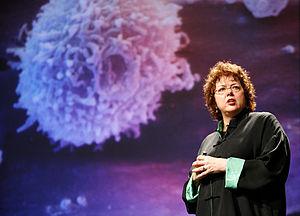
Laurie Garrett est une journaliste scientifique et écrivaine américaine.